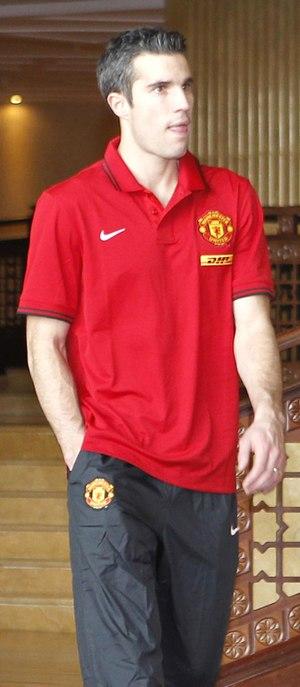
Robin van Persie, né le 6 août 1983 à Rotterdam, est un footballeur international néerlandais qui évoluait au poste d'attaquant.